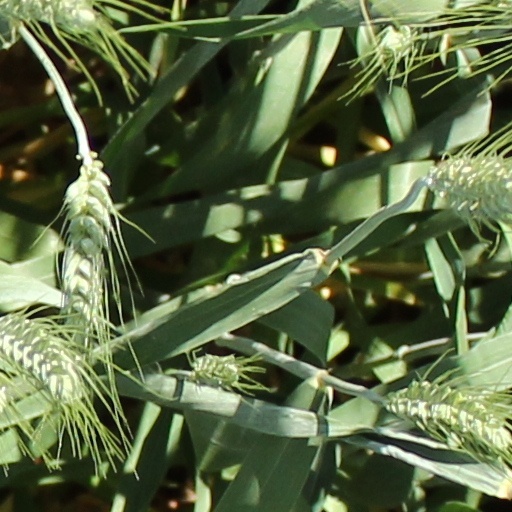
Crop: wheat